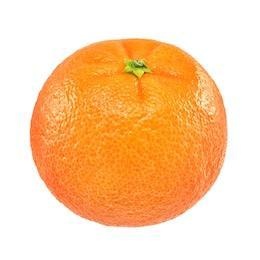
Label: mandarine